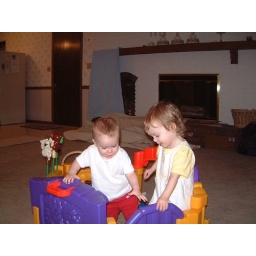
Kylee and Belle playing in little castle cute